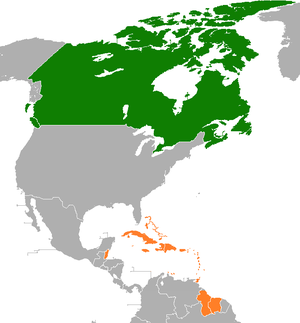
Emplacement du Canada et des Caraïbes Español: Ubicación de Canadá y el Caribe